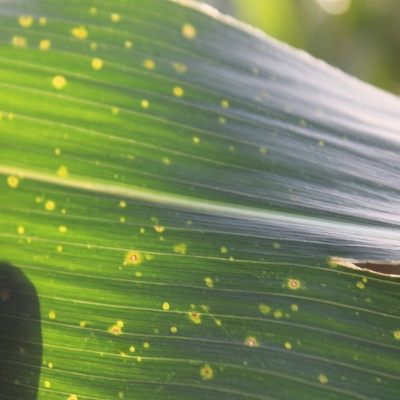
Crop: Maize
Condition: leaf spot